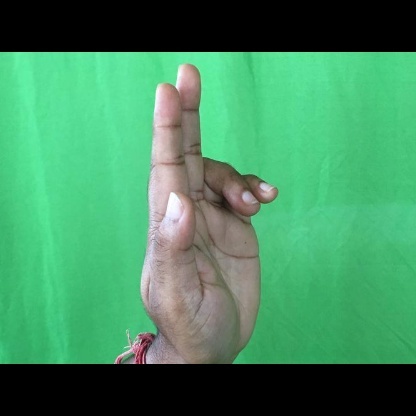
Mudra: Ardhapathaka